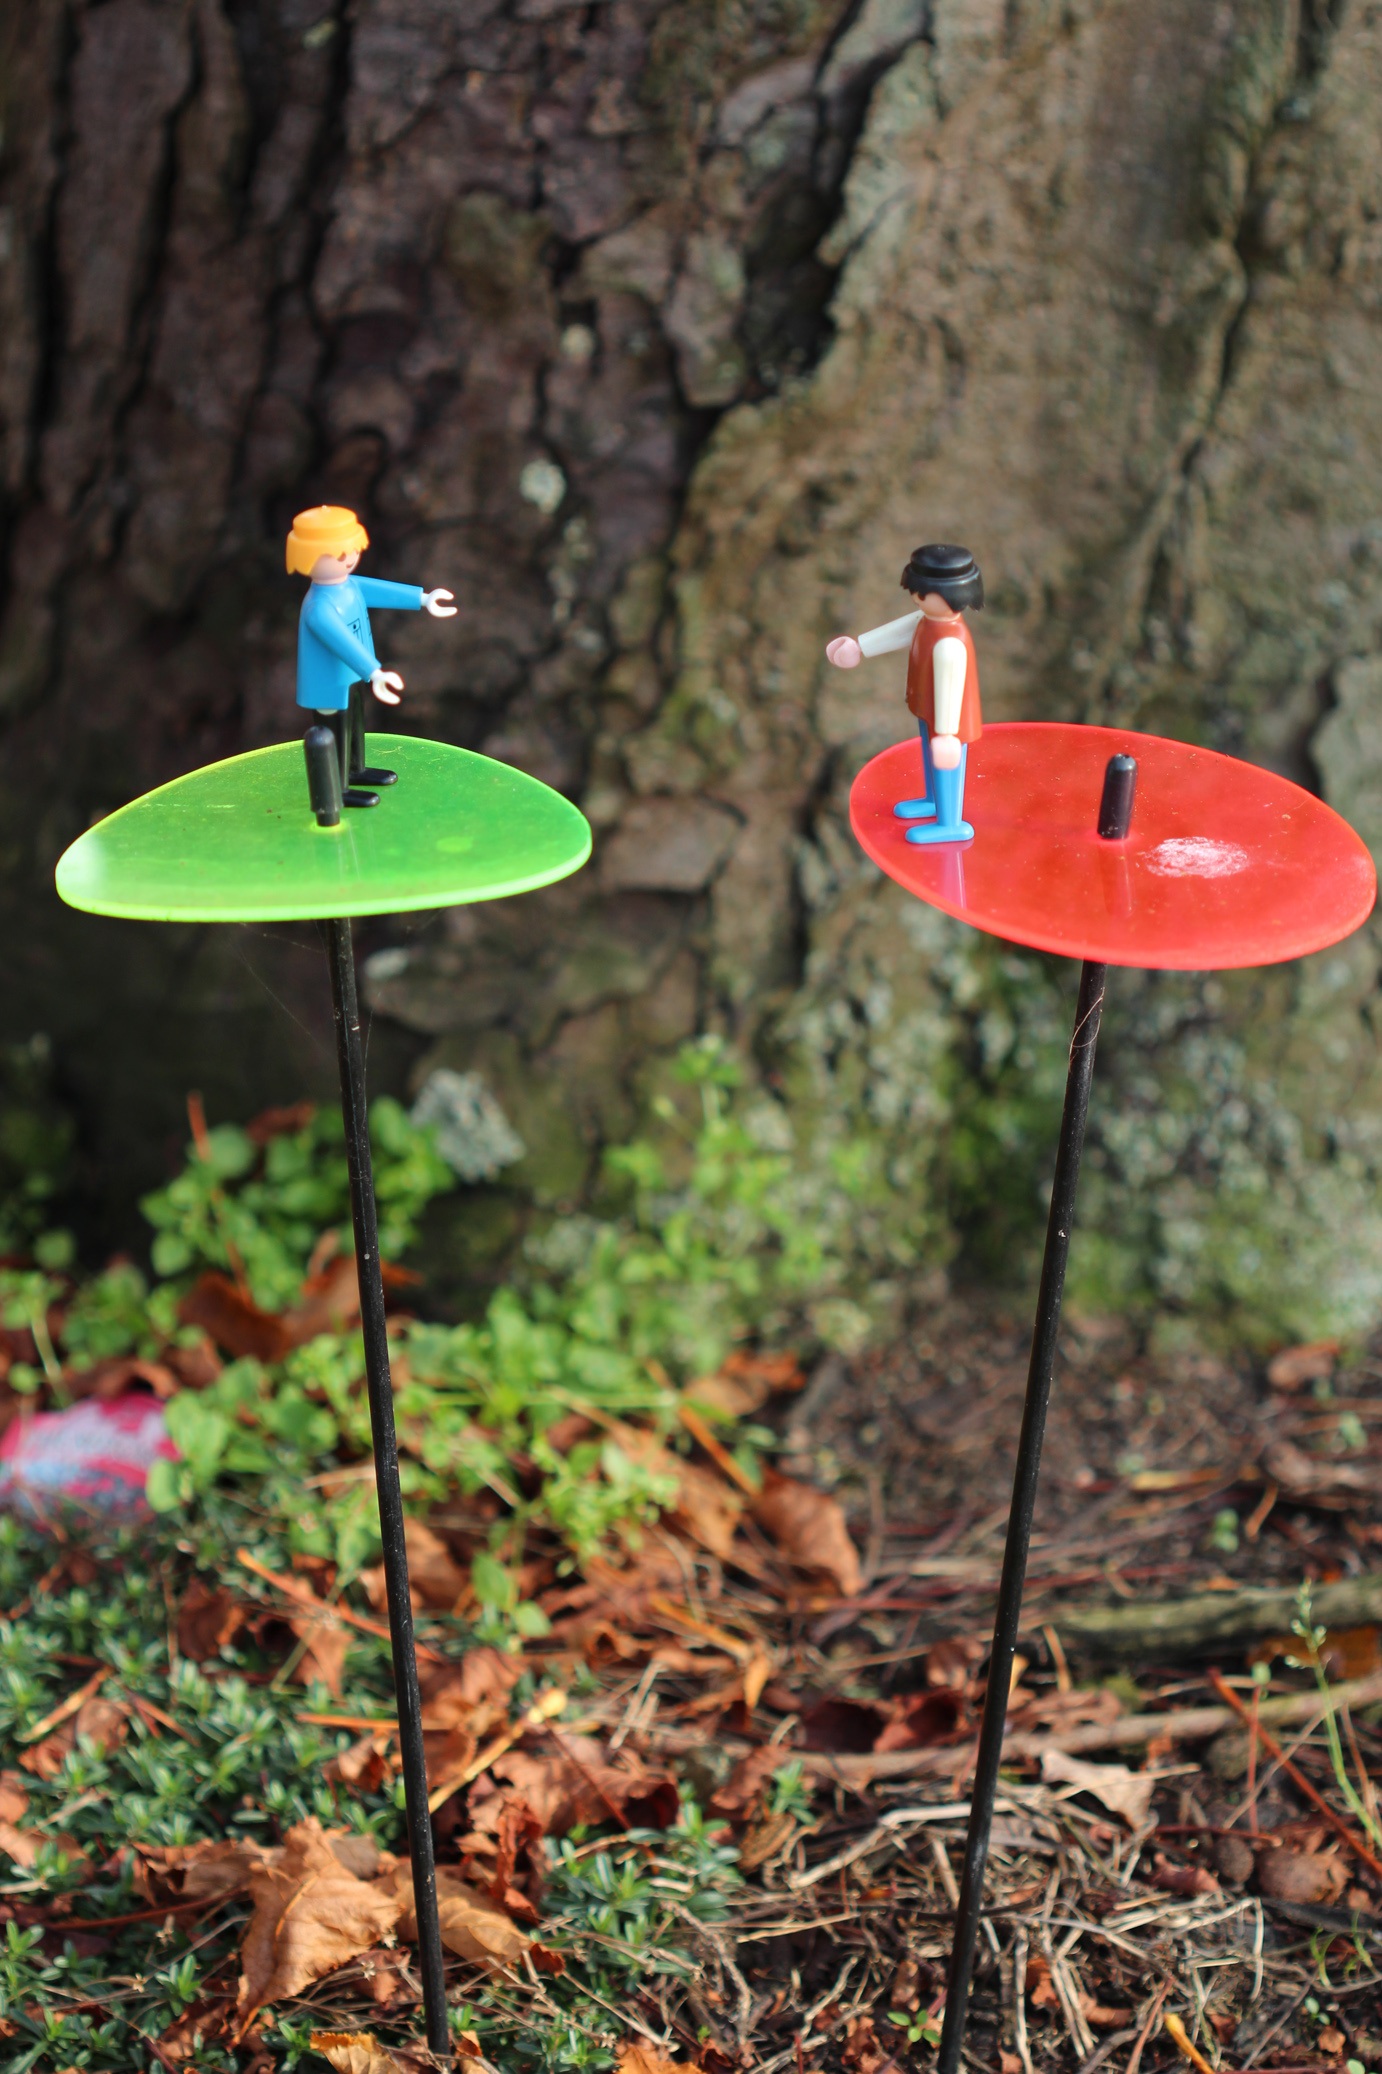
nature, forest, grass, leaf, flower, green, autumn, soil, flora, miniature, playmobil, funny, workers, males, gardener, miniature world, natural environment